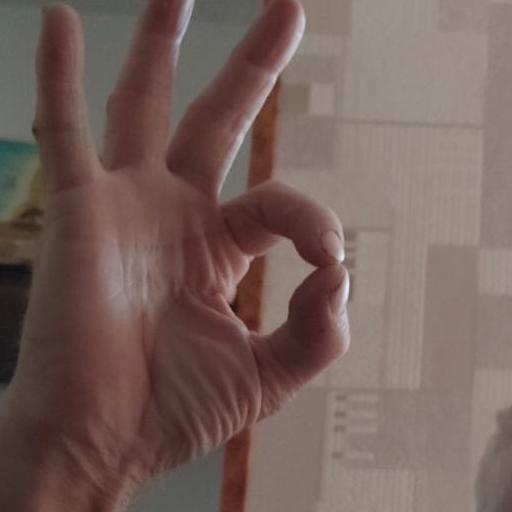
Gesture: ok